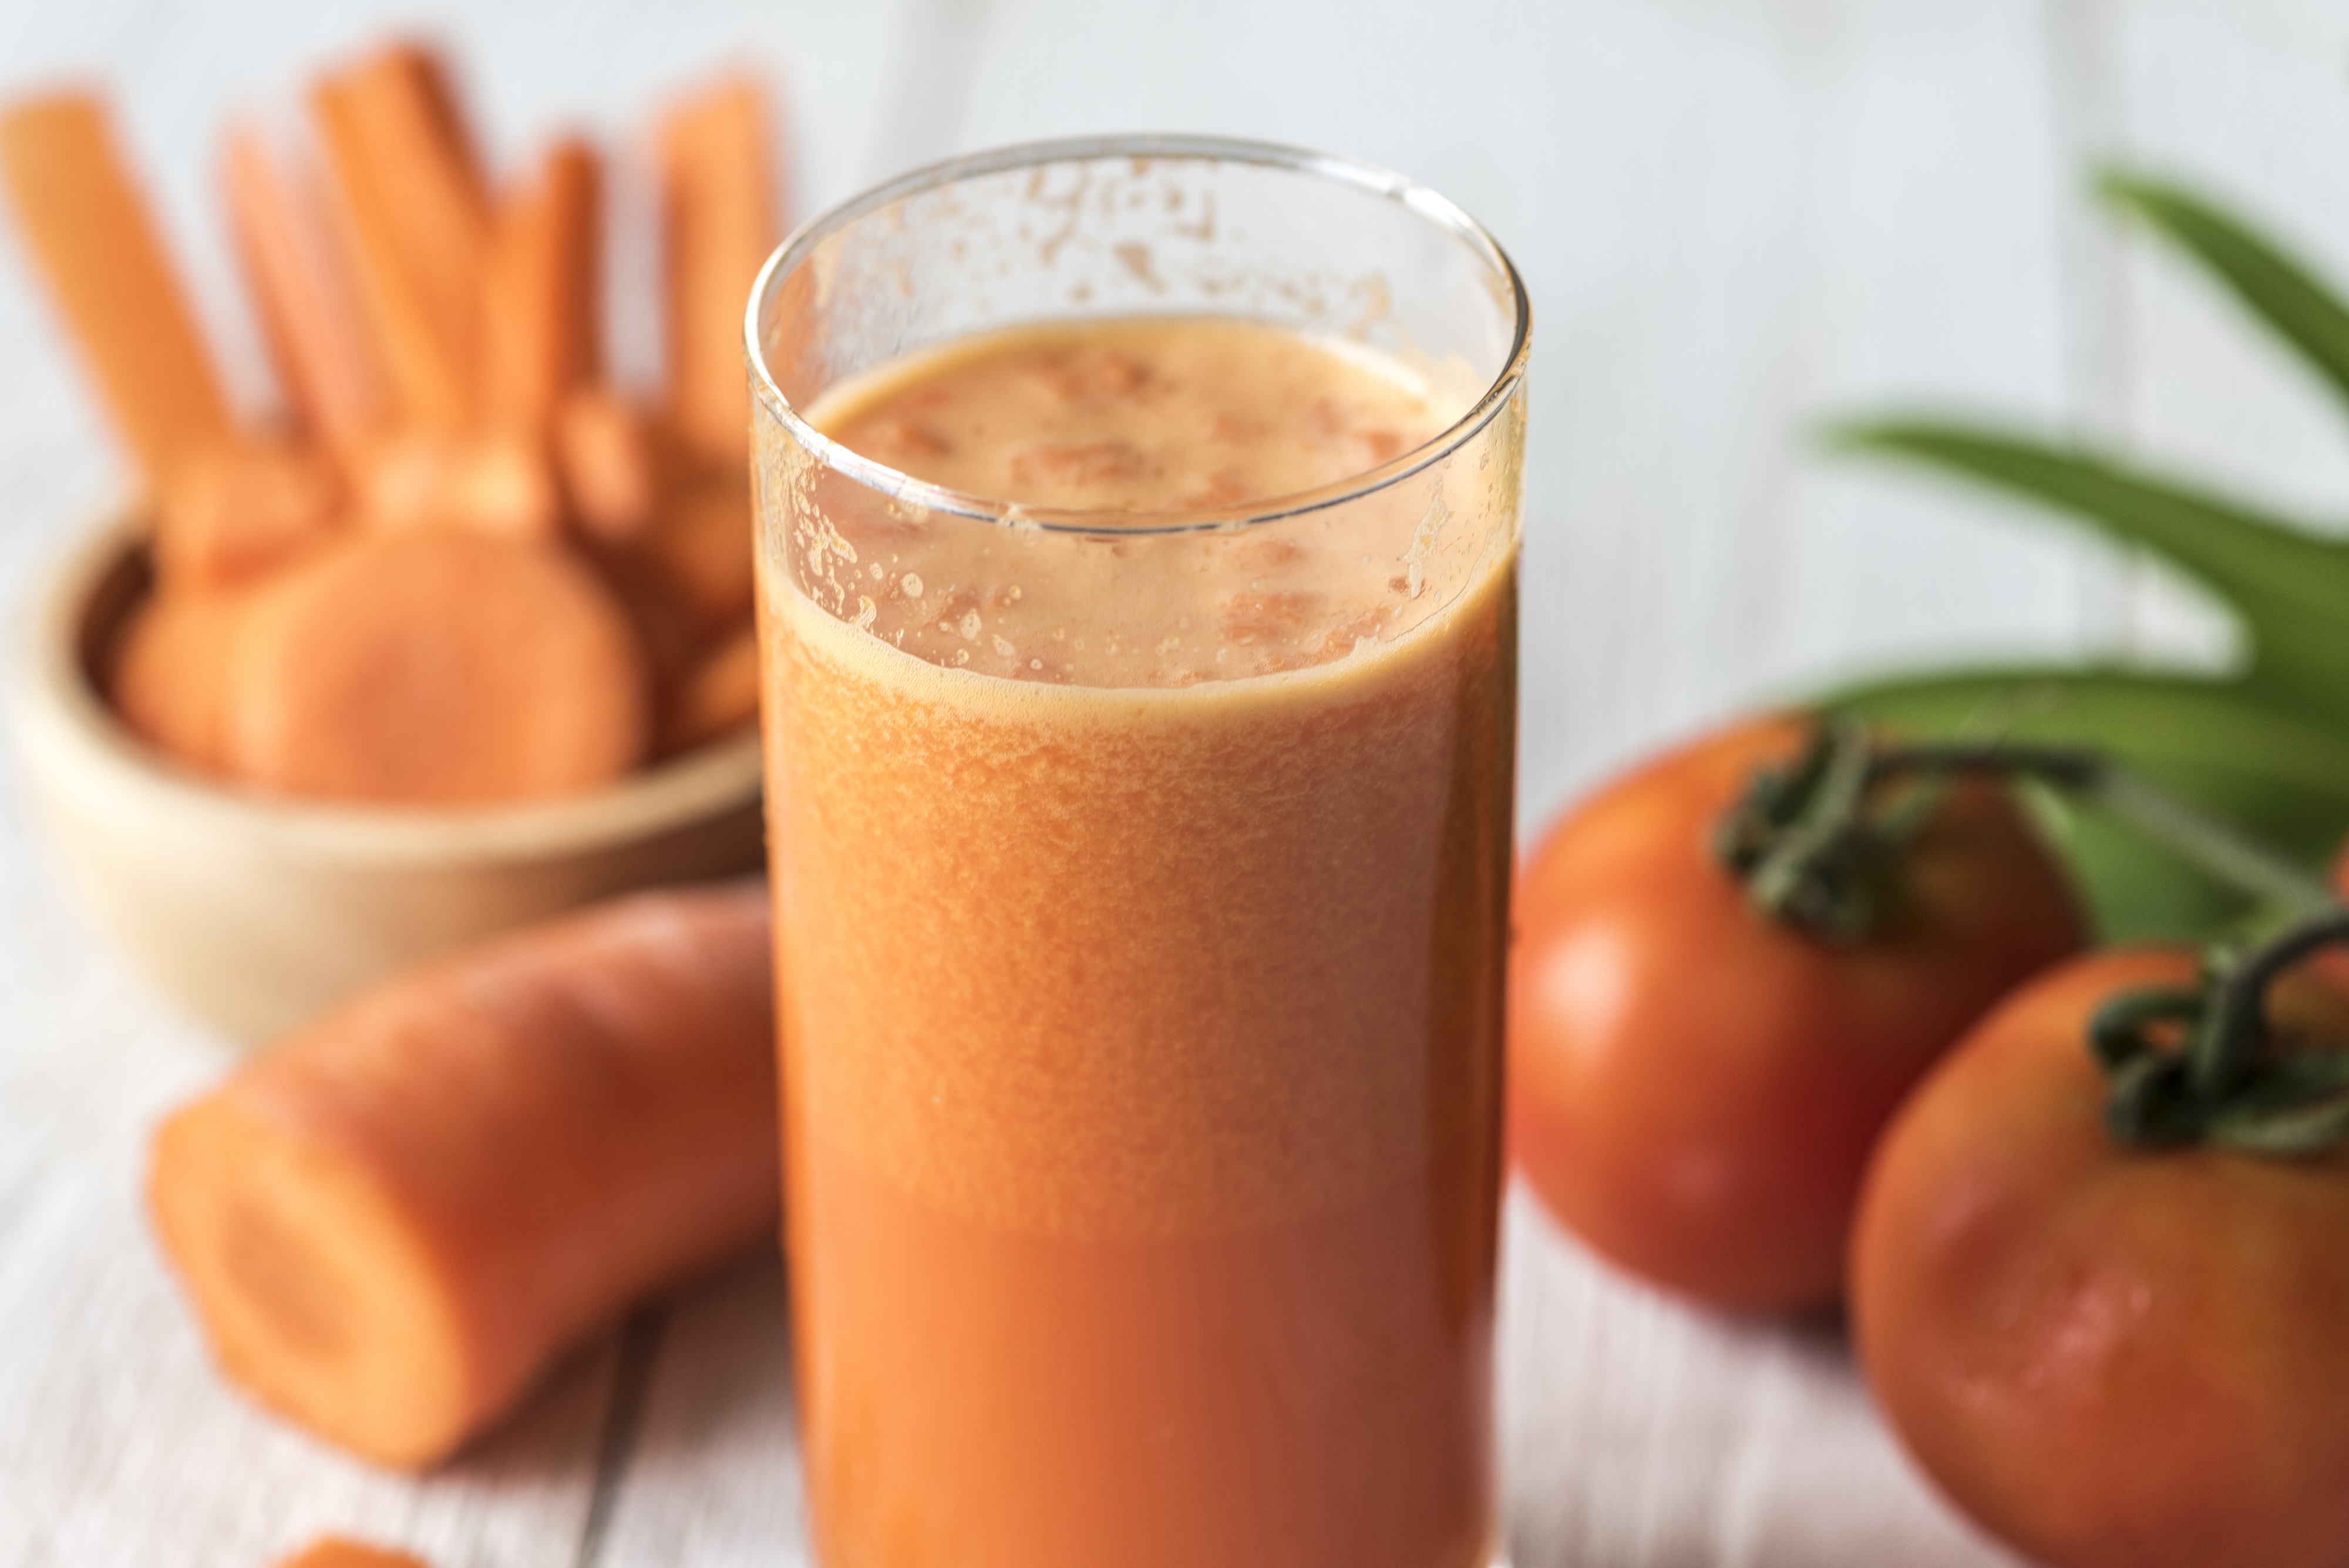
antioxidant, beverage, carrot, carrot juice, closeup, cut, detox, drink, drinkable, energy, food photography, fresh, freshly squeezed, freshness, glass, gourmet, health, healthy, ingredient, juice, macro, mocktail, natural, nutrition, orange, organic, piece, raw, refreshing, refreshment, shake, sliced, smoothie, summer, tomato, vegetable, health shake, superfood